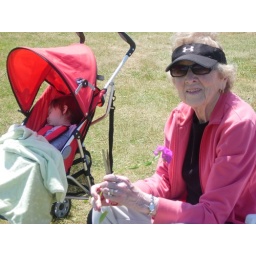
Mimi watching over a sleeping Piper and trimming the flowers